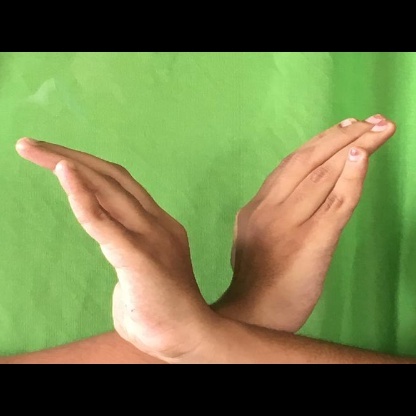
Mudra: Nagabandha